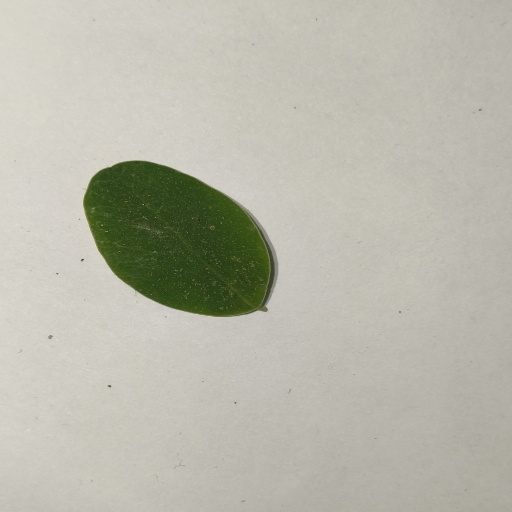
Species: Sojina
Leaf condition: Healthy Leaf